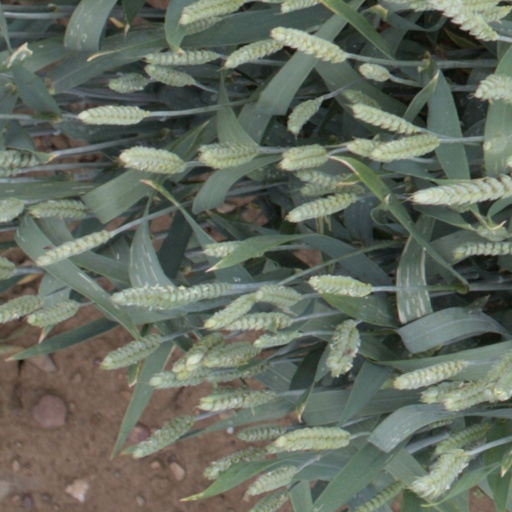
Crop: wheat